Nyhavn 9

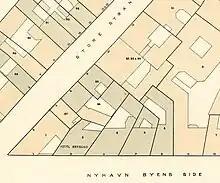
Nyhavn 9 seen on one of Berggreen's block plans of St. Ann's East Quarter

At the time of the 1840 census, No. 5 was home to just seven people. Lorentze Thalia Theresia Thygesen (mée Selmer), widow of "justitsråd" and bank manager Aksel Møller Thygesen (1763-1818), resided on the first floor with the 40-year-old unmarried woman Susanne Jacobine Selmer, a housekeeper, a female cook and two maids. Matthias Fries, a 28-year-old teacher at the Royal Danish Naval Academy, resided alone on the second floor.